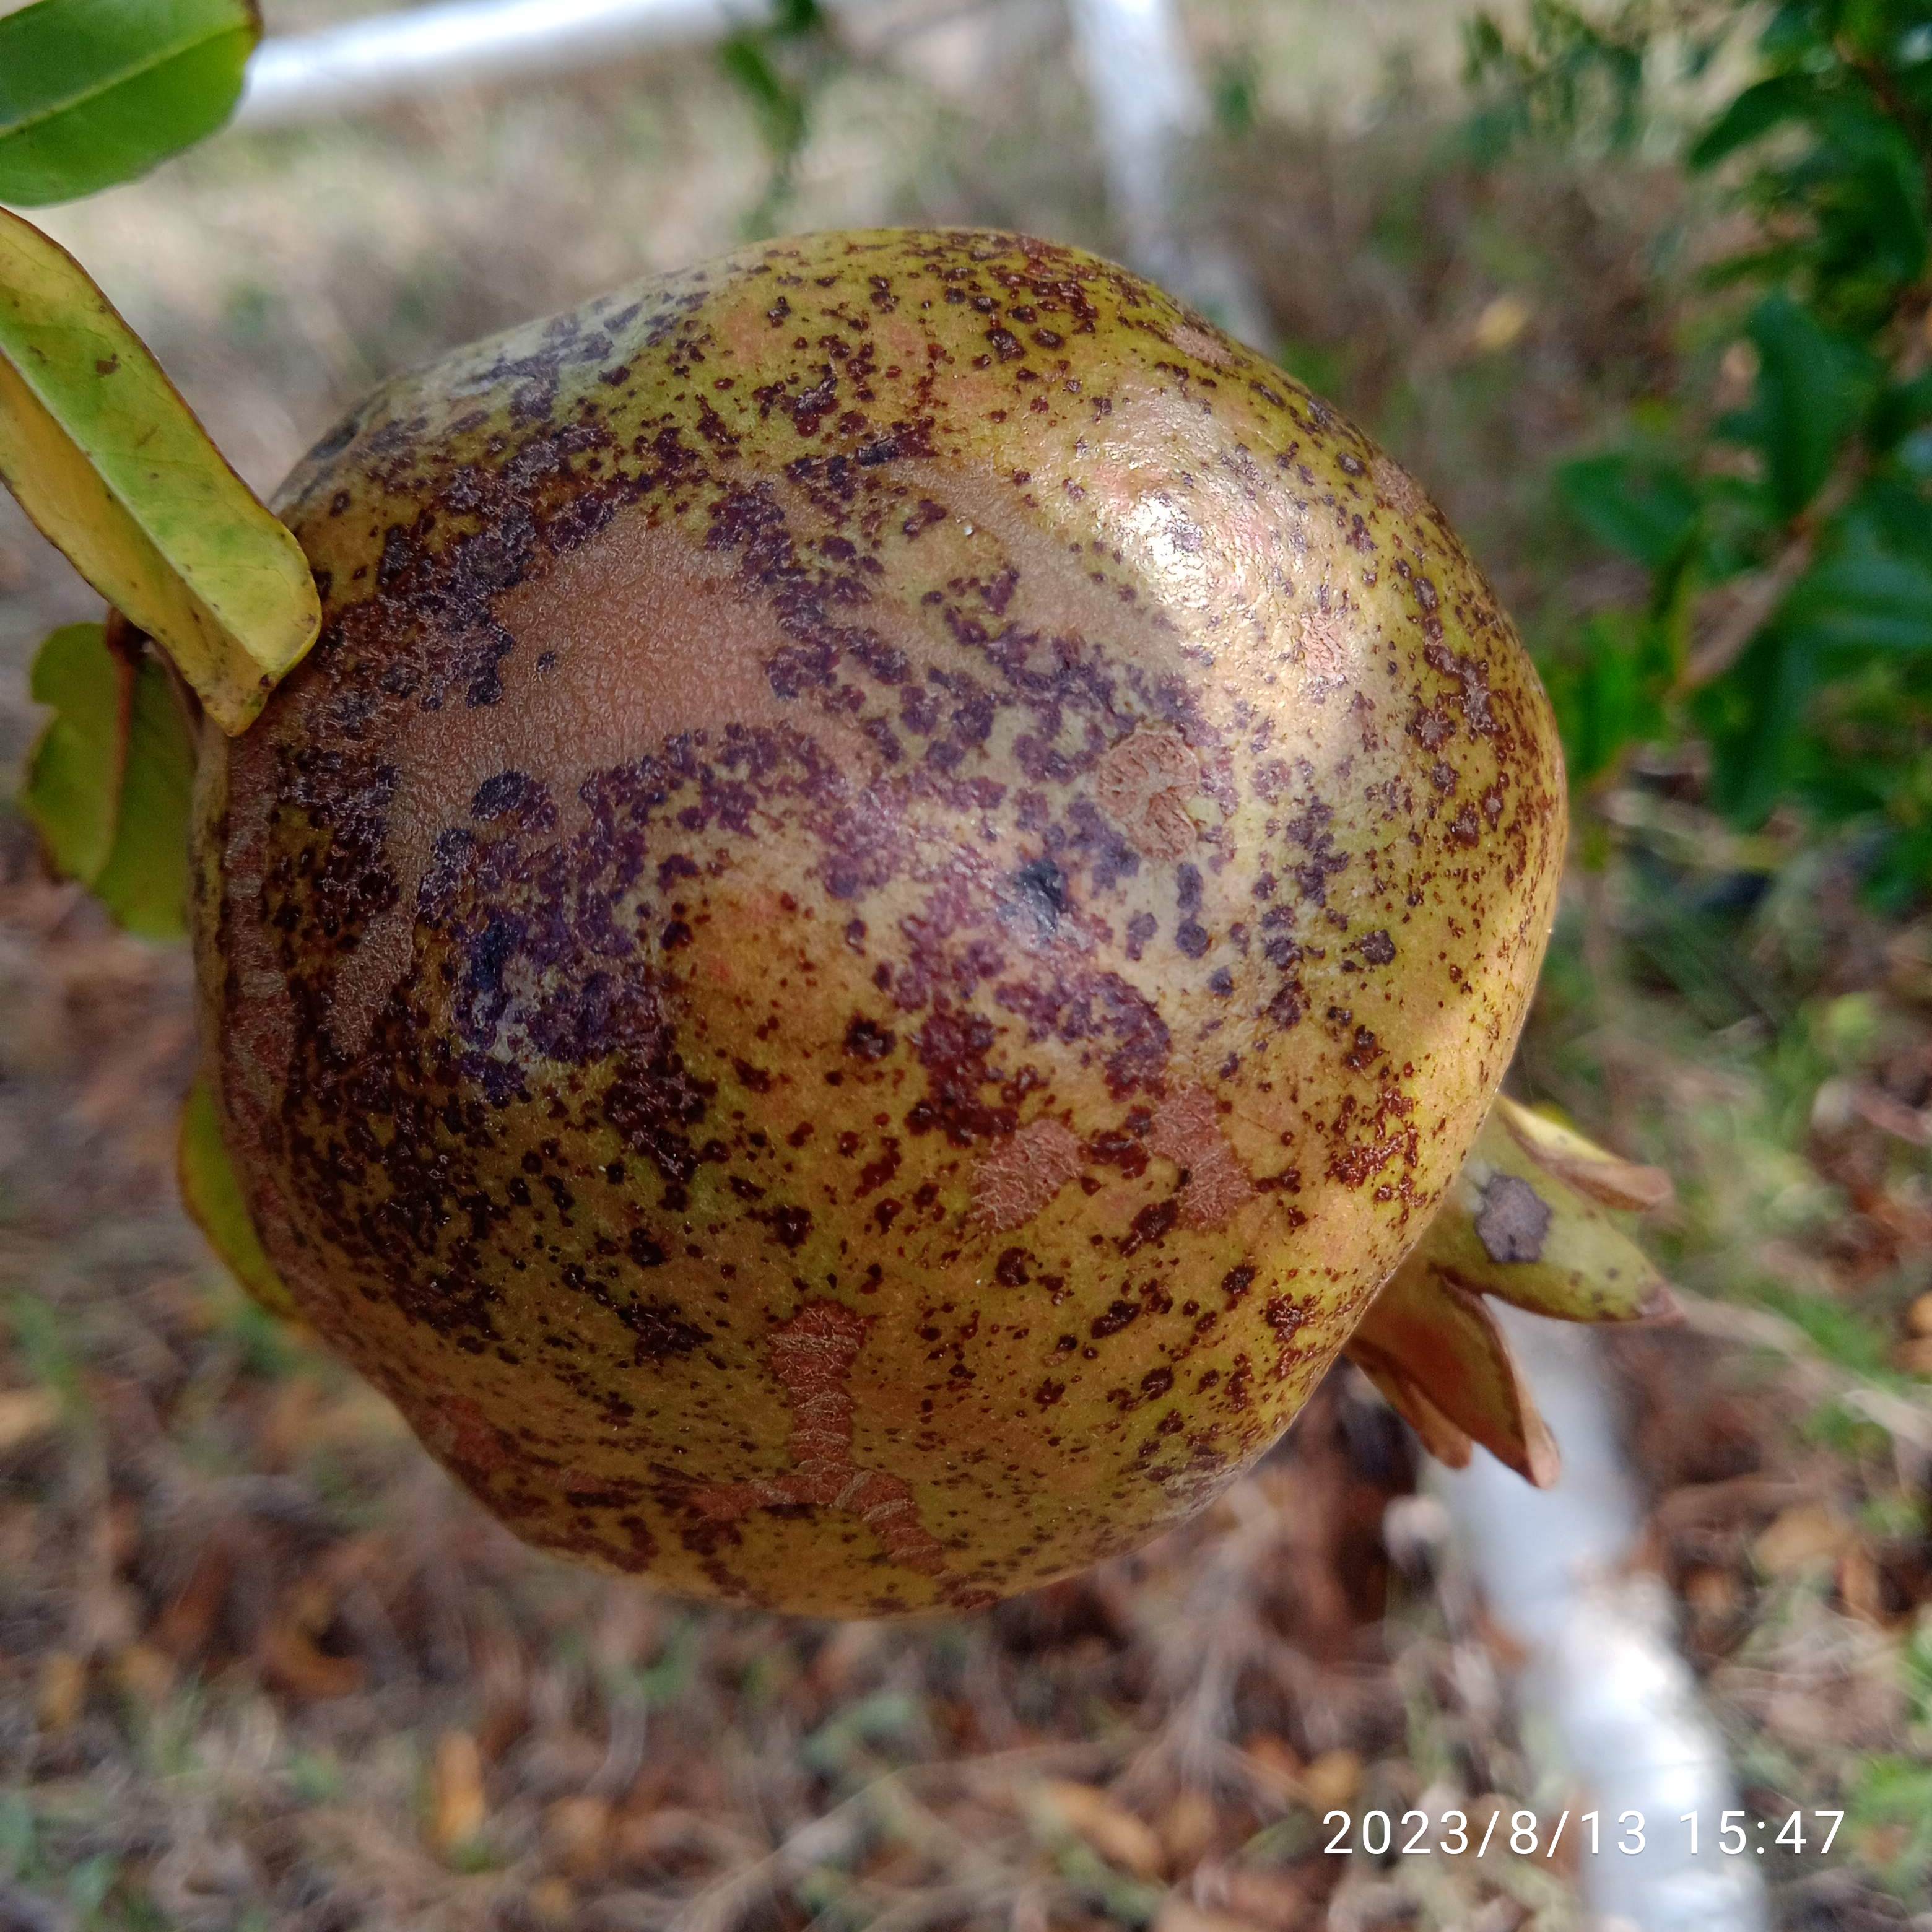
Label: Cercospora